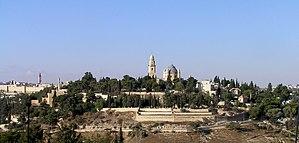
Le mont Sion est une des collines de Jérusalem, située au Sud-Ouest de la vieille ville. Le nom de Sion est souvent pris comme symbole de Jérusalem.